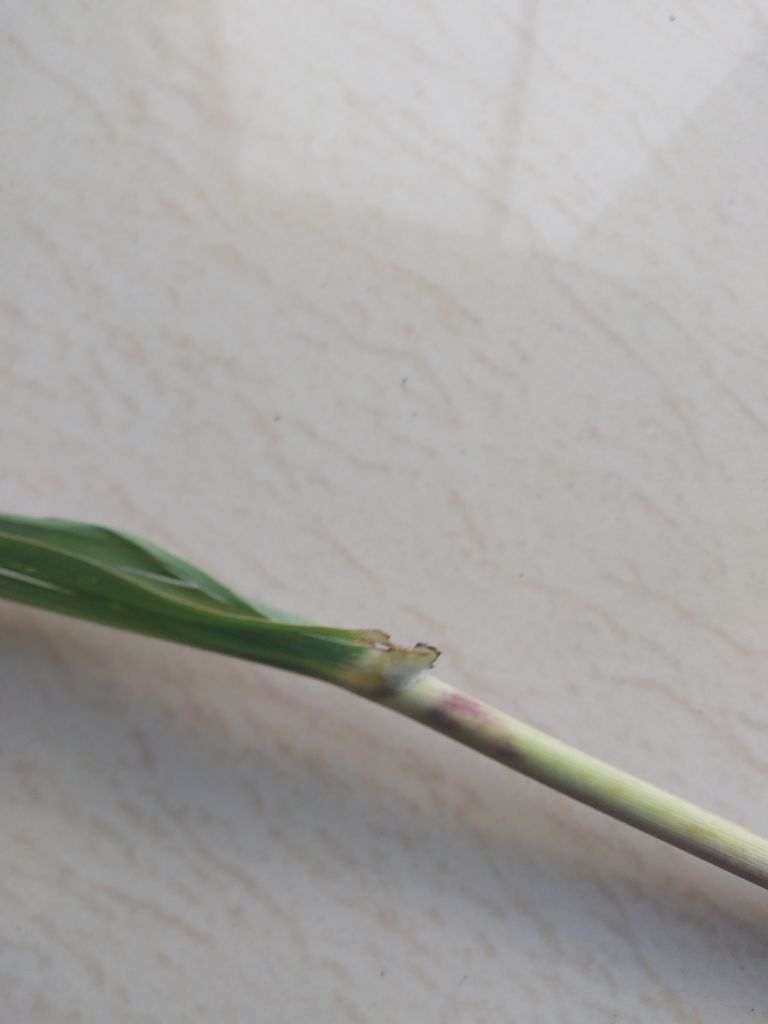
Label: Pokkah Boeng